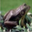
Label: frog